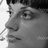
Emotion: neutral